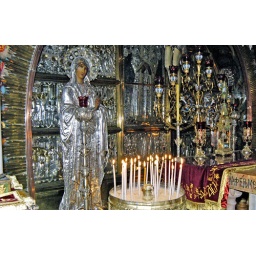
Built upon the rock where it is believed the cross of Christ was planted.